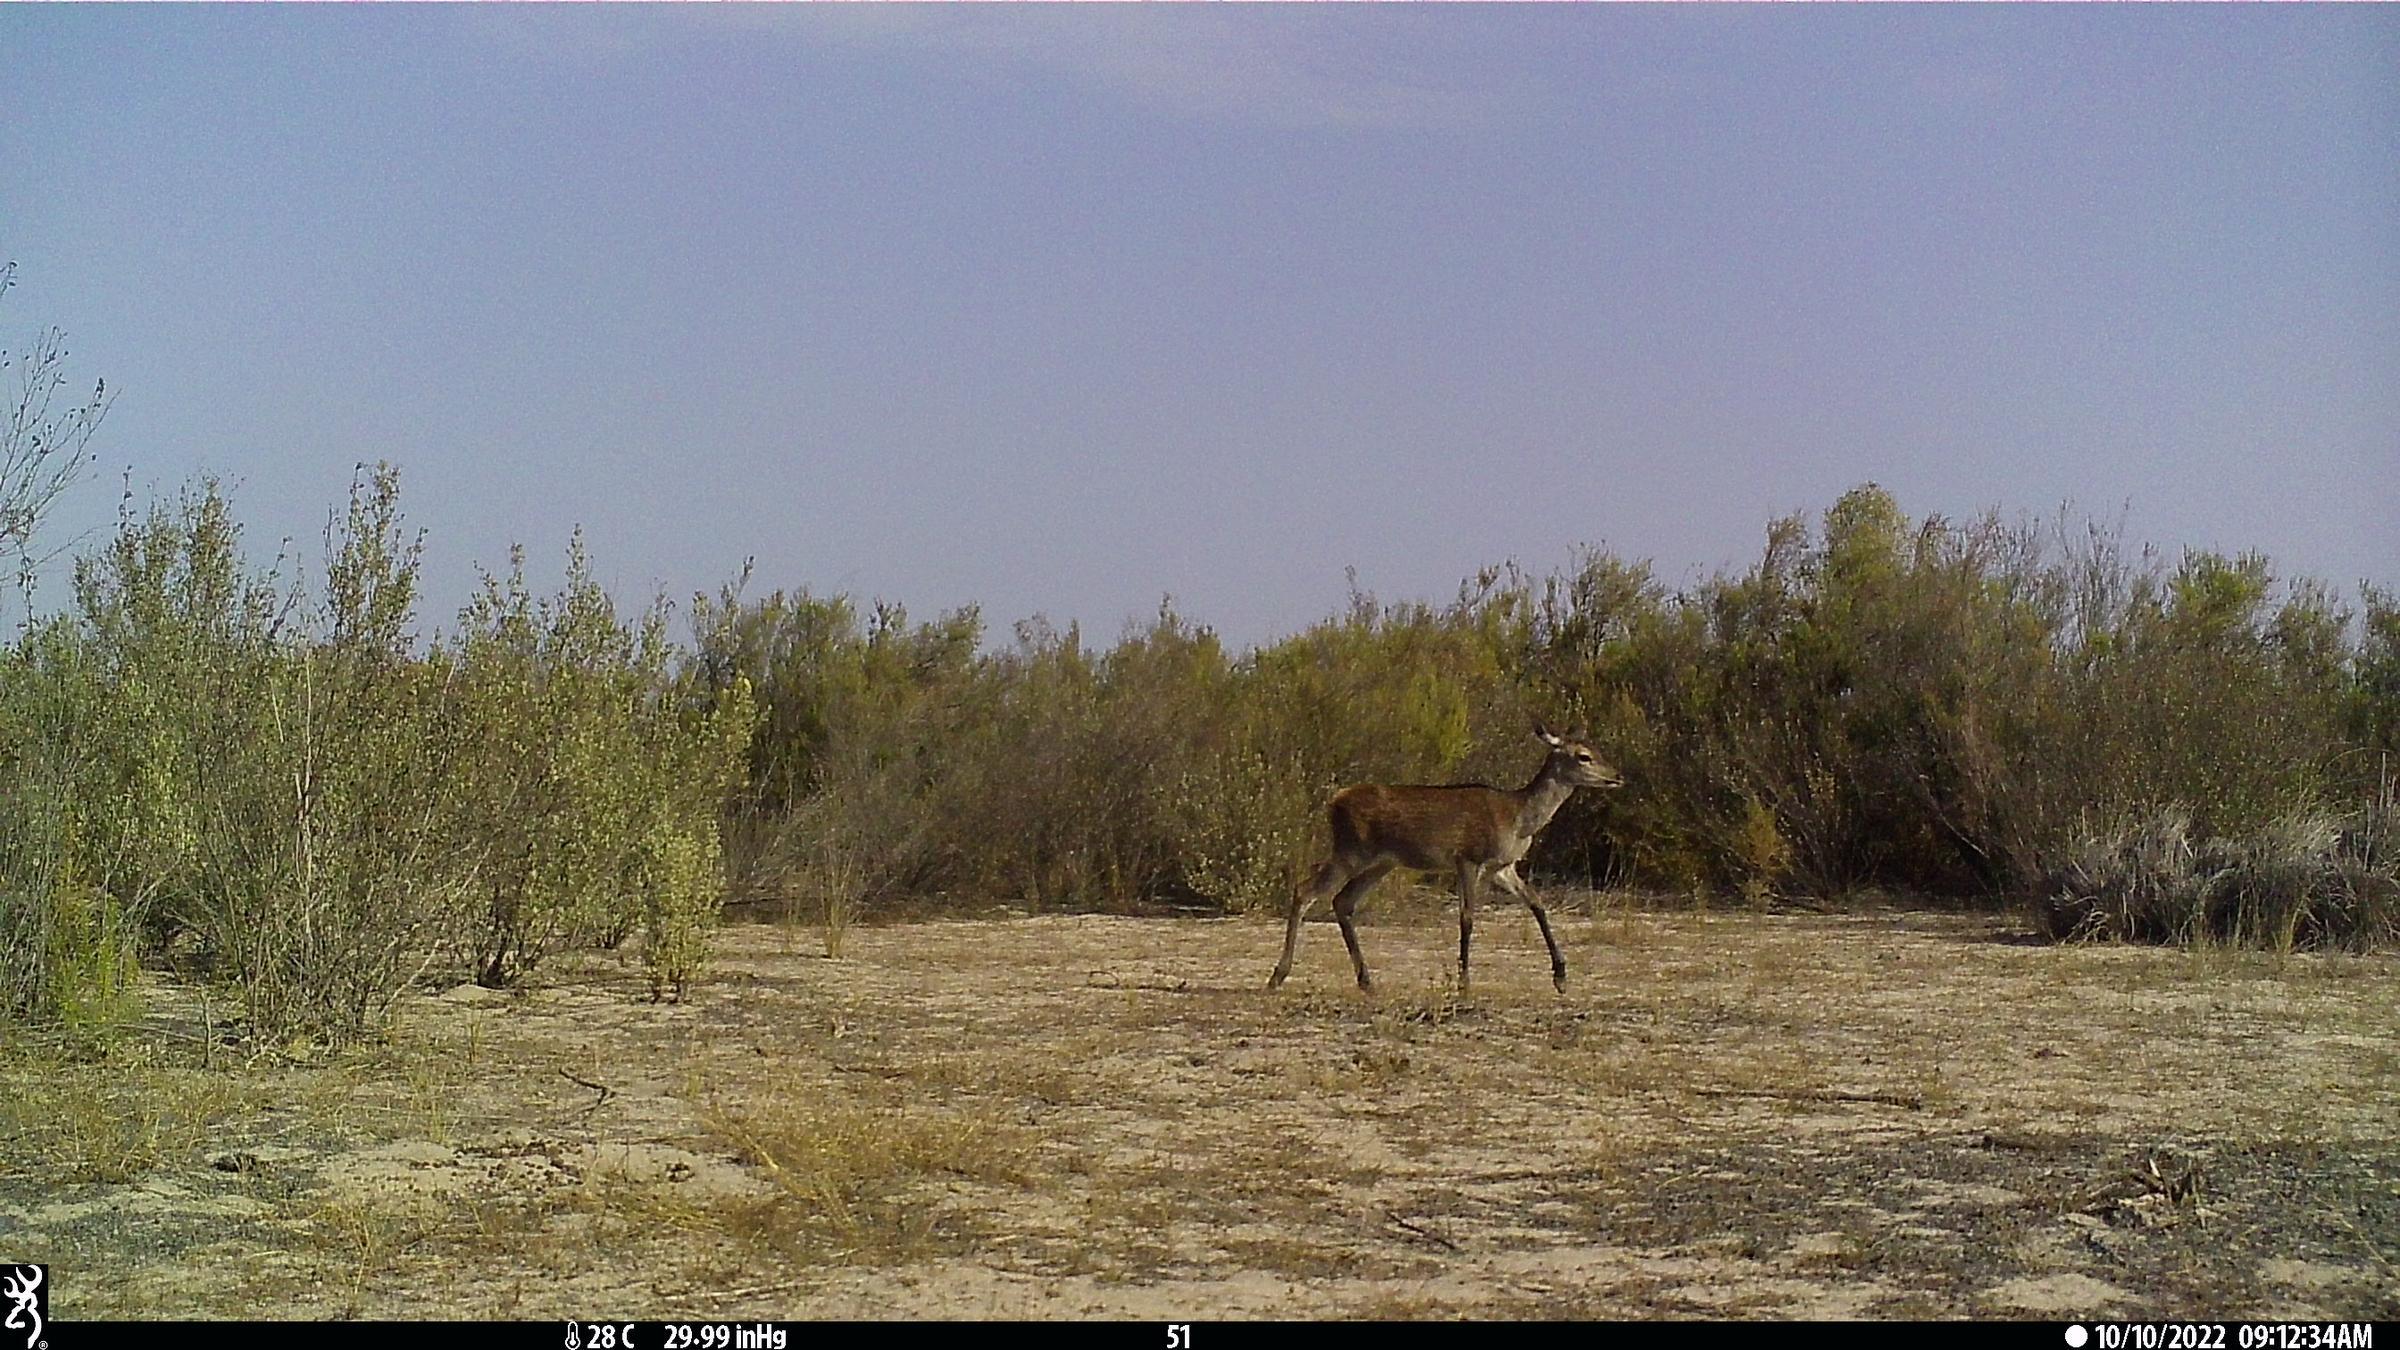
Species: Cervus elaphus